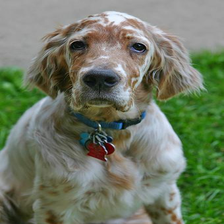
Species: dog
Breed: english setter